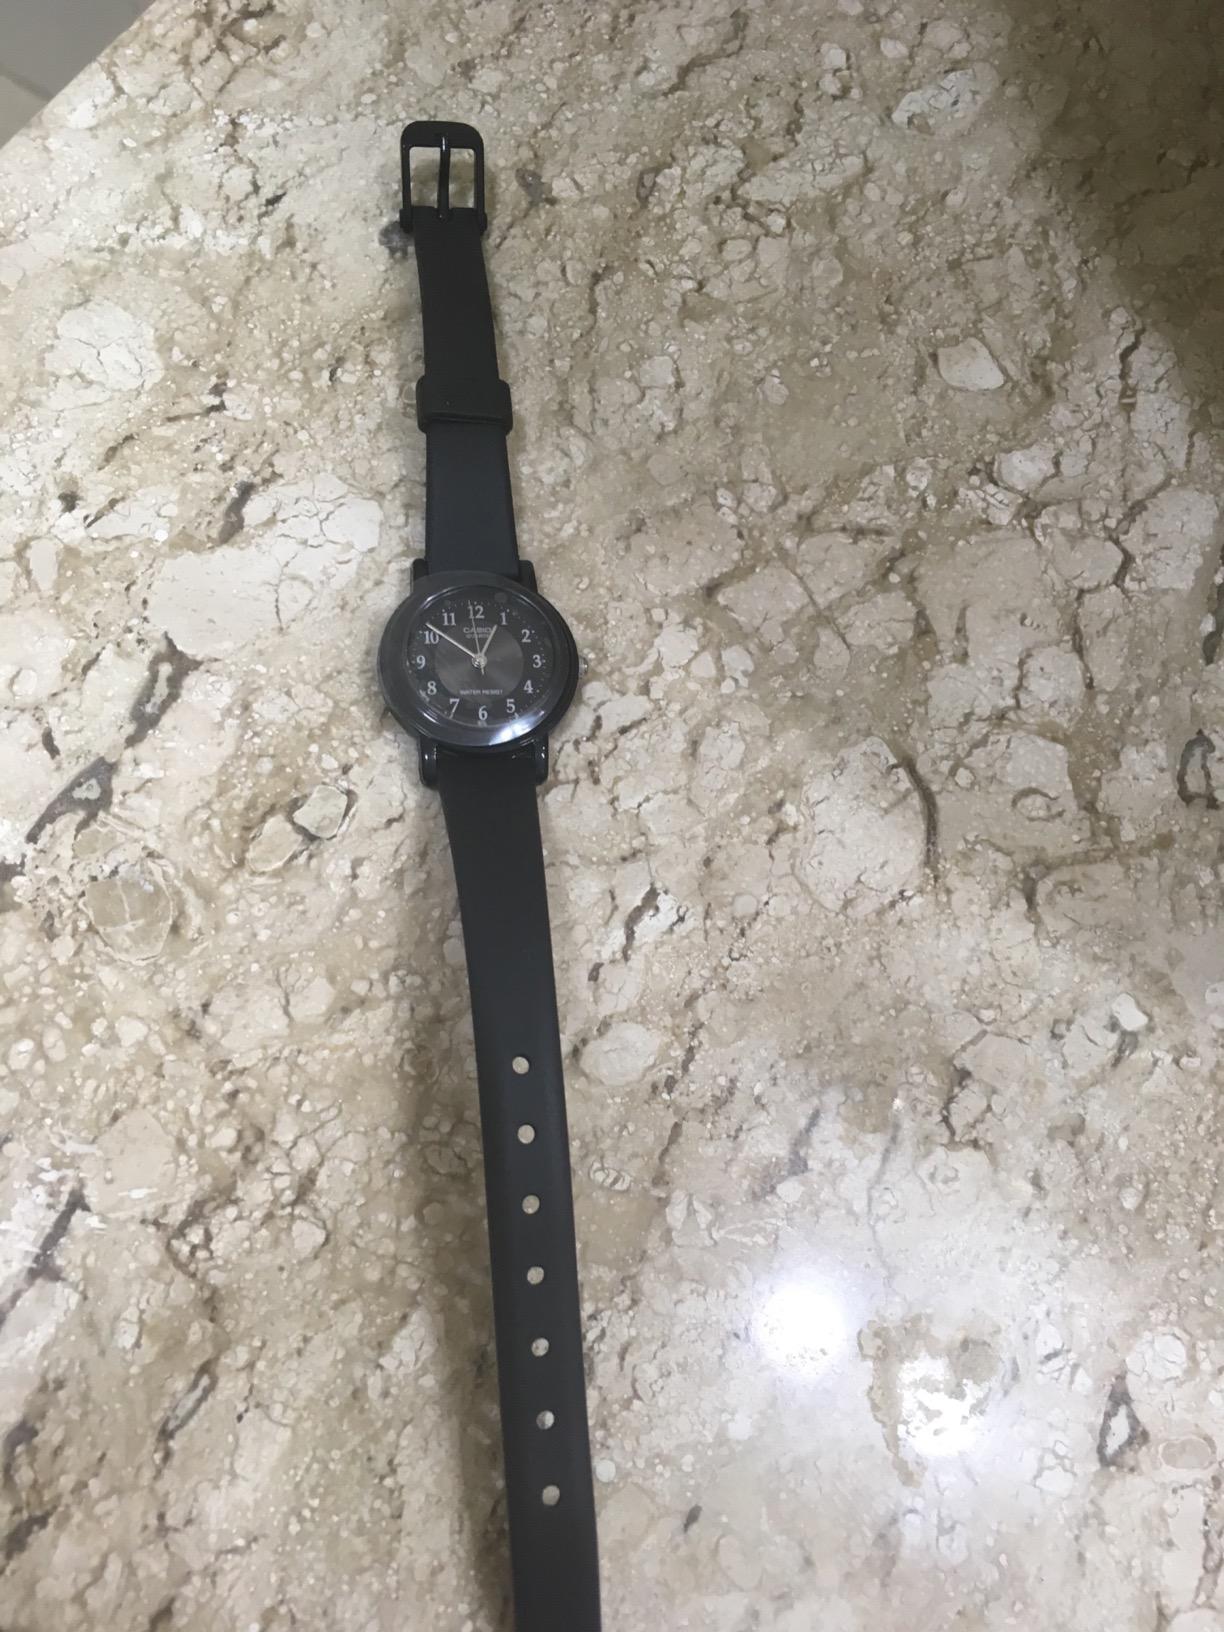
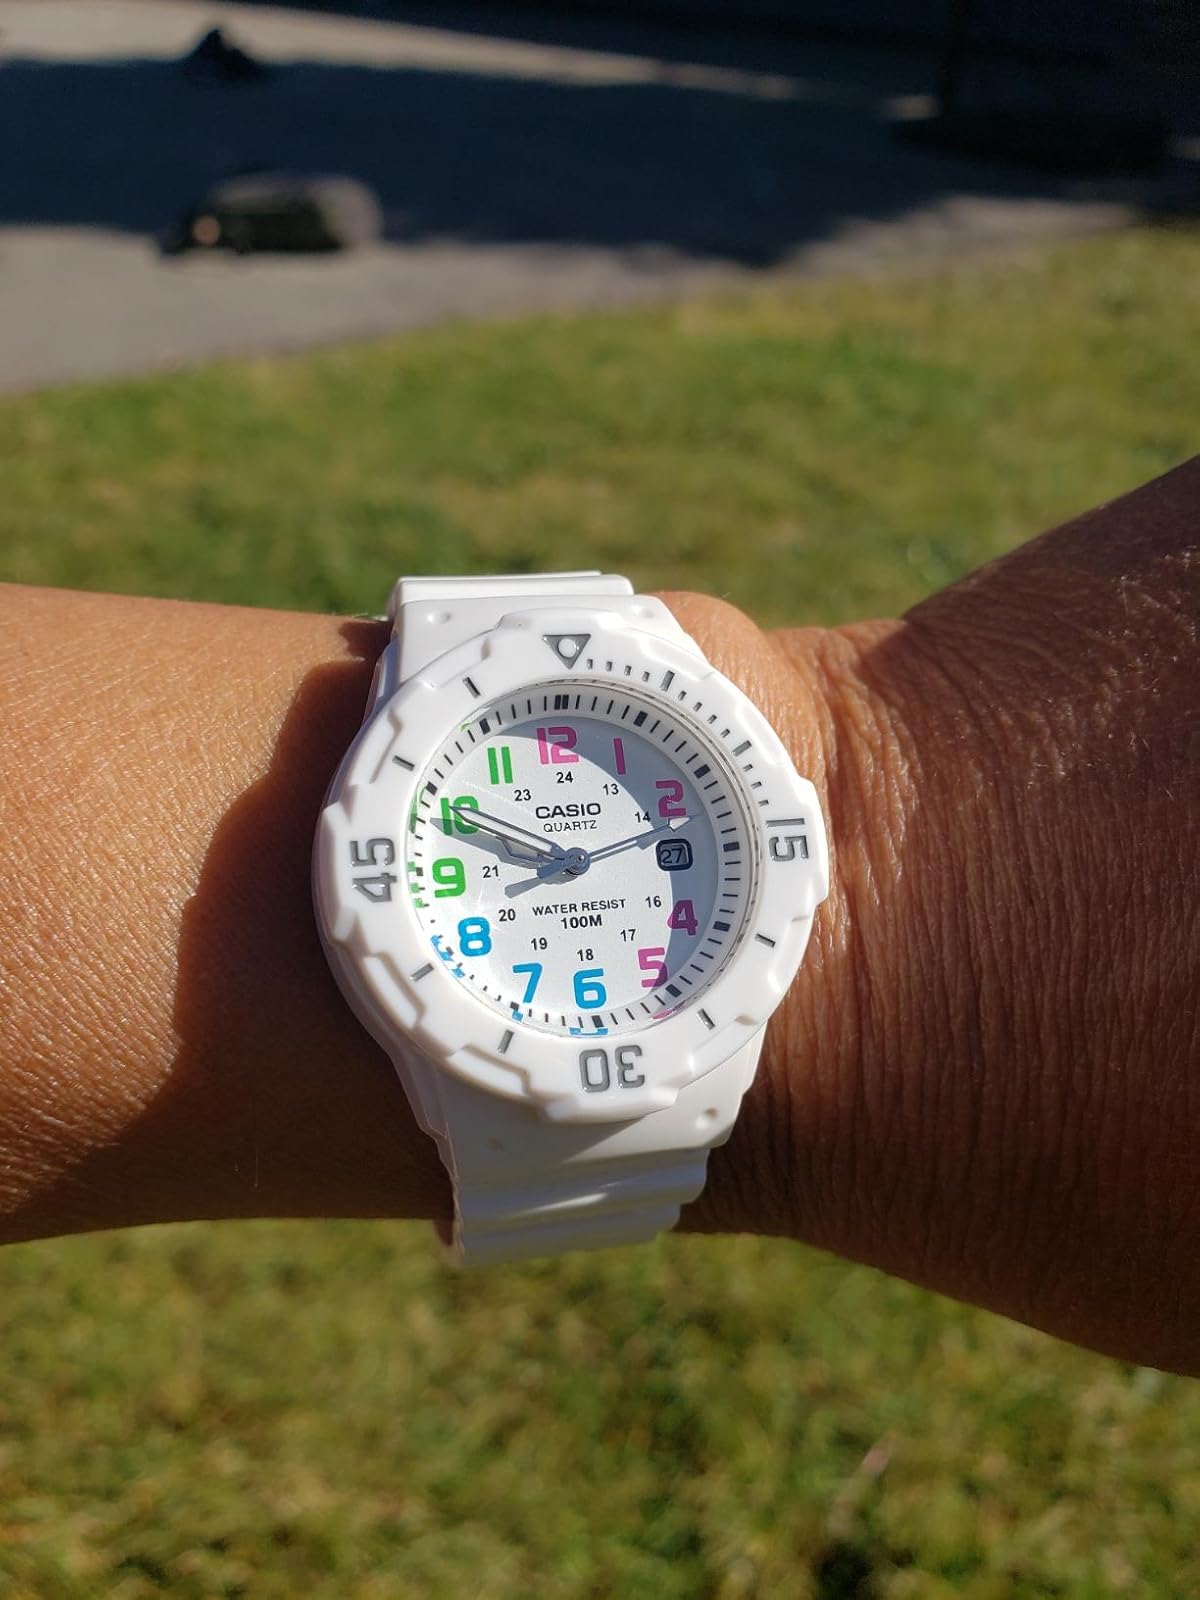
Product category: accessories_watch
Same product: no